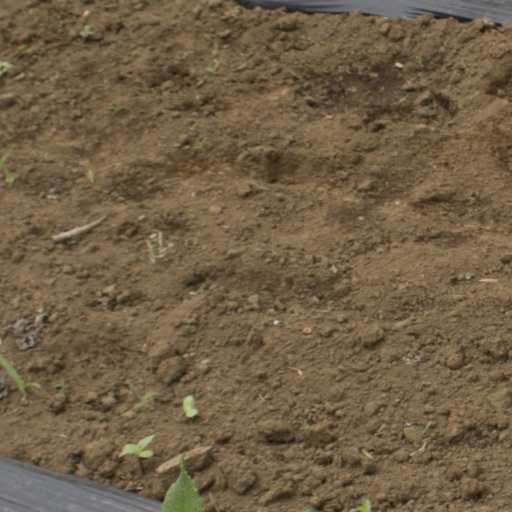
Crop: Jerusalem artichoke